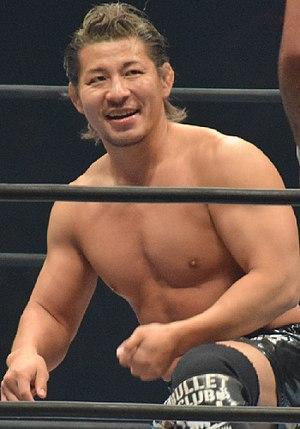
Yujiro Takahashi est un catcheur japonais connu pour son parcours au sein de la New Japan Pro Wrestling. Il s'est fait connaître en s'alliant avec Tetsuya Naito avec qui il a remporté une fois le championnat poids-lourd junior par équipe IWGP et le championnat par équipe IWGP à une reprise. Il a également remporté au cours de sa carrière une fois le championnat poids-libre NEVER.